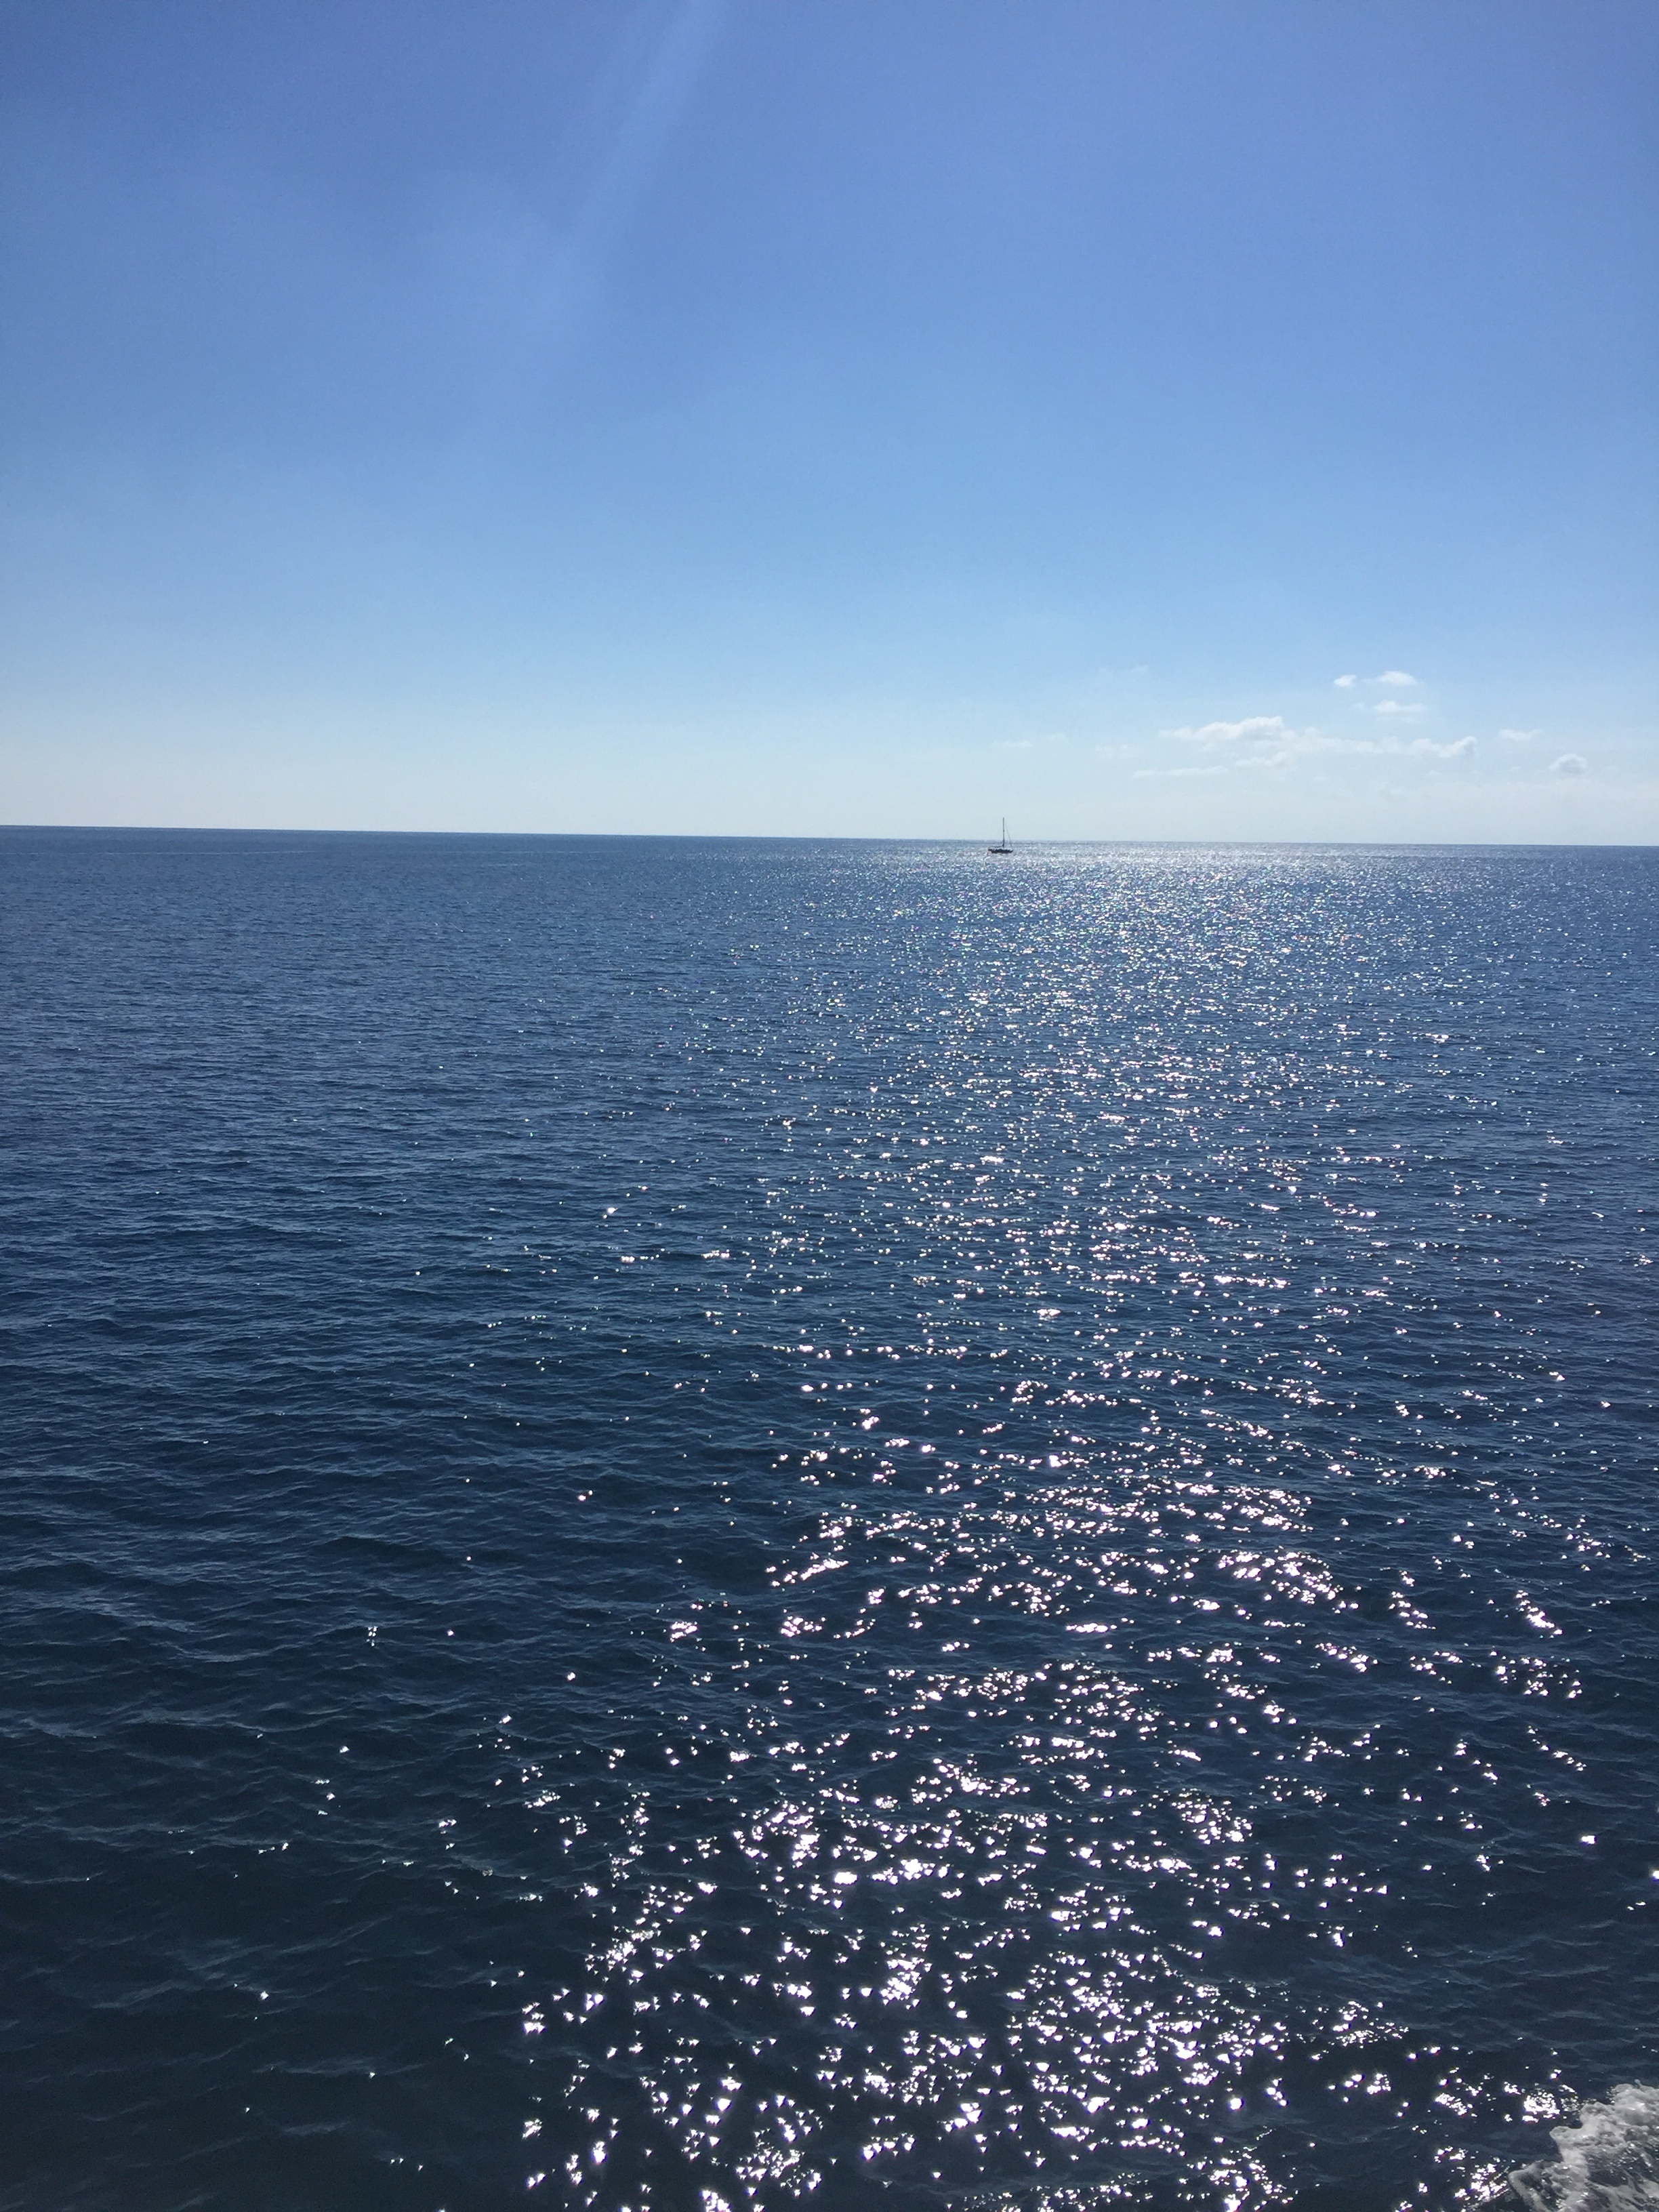
sea, coast, water, ocean, horizon, boat, vehicle, bay, blue, body of water, sunny, sparkling, channel, cape, blue skies